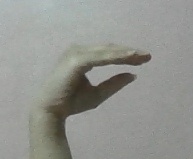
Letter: jeem